Timote Gabashvili

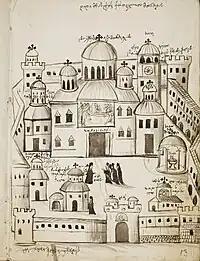
Timote Gabashvili, "Mimosvla".

A year before his departure (1737) Timote compiled a map of the well-known Likht-Imereti (i.e. western Georgia) depicting the main mountains, hydrographic network, vegetation, settlements, naval resources, mineral resources, and Monuments (especially castles and spy towers). The map compiled by Timothy reflects the geographical, geological, historical and architectural materials of western Georgia.